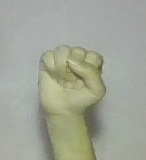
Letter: saad